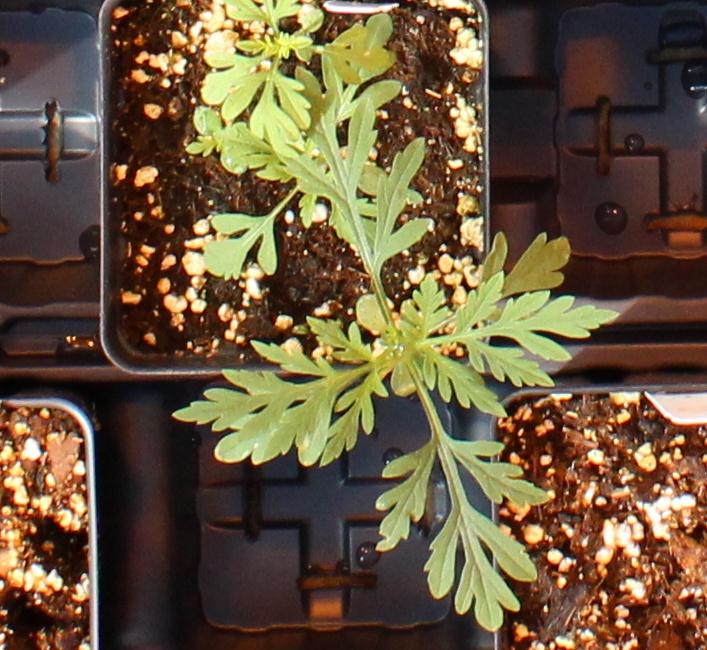
Label: Ragweed